Sirocco 15

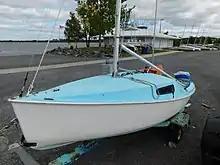
Sirocco 15 on its trailer

The Sirocco 15 is a recreational keelboat, built predominantly of fibreglass. It has a fractional sloop rig, a nearly plumb stem, a vertical transom, a transom-hung rudder controlled by a tiller and an iron swing keel. The boat has a cuddy cabin. It displaces and carries of iron ballast.